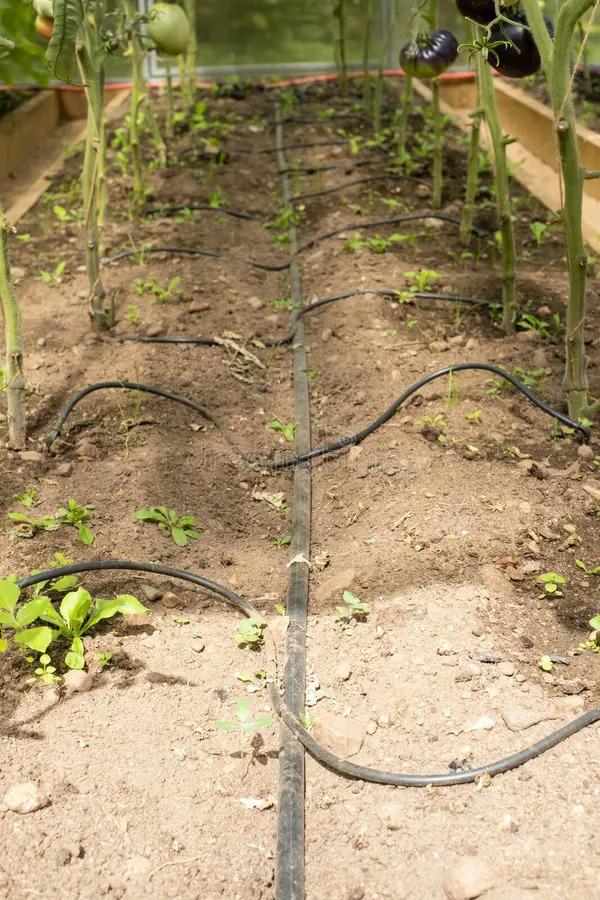
Mfumo wa umwagiliaji unaotumika katika mashamba ambapo bomba refu hulazwa na nene, kisha mabomba madogo kuunganishwa kwenye bomba hilo refu na kuelekeza maji kwenye miche au mizizi ya mimea.